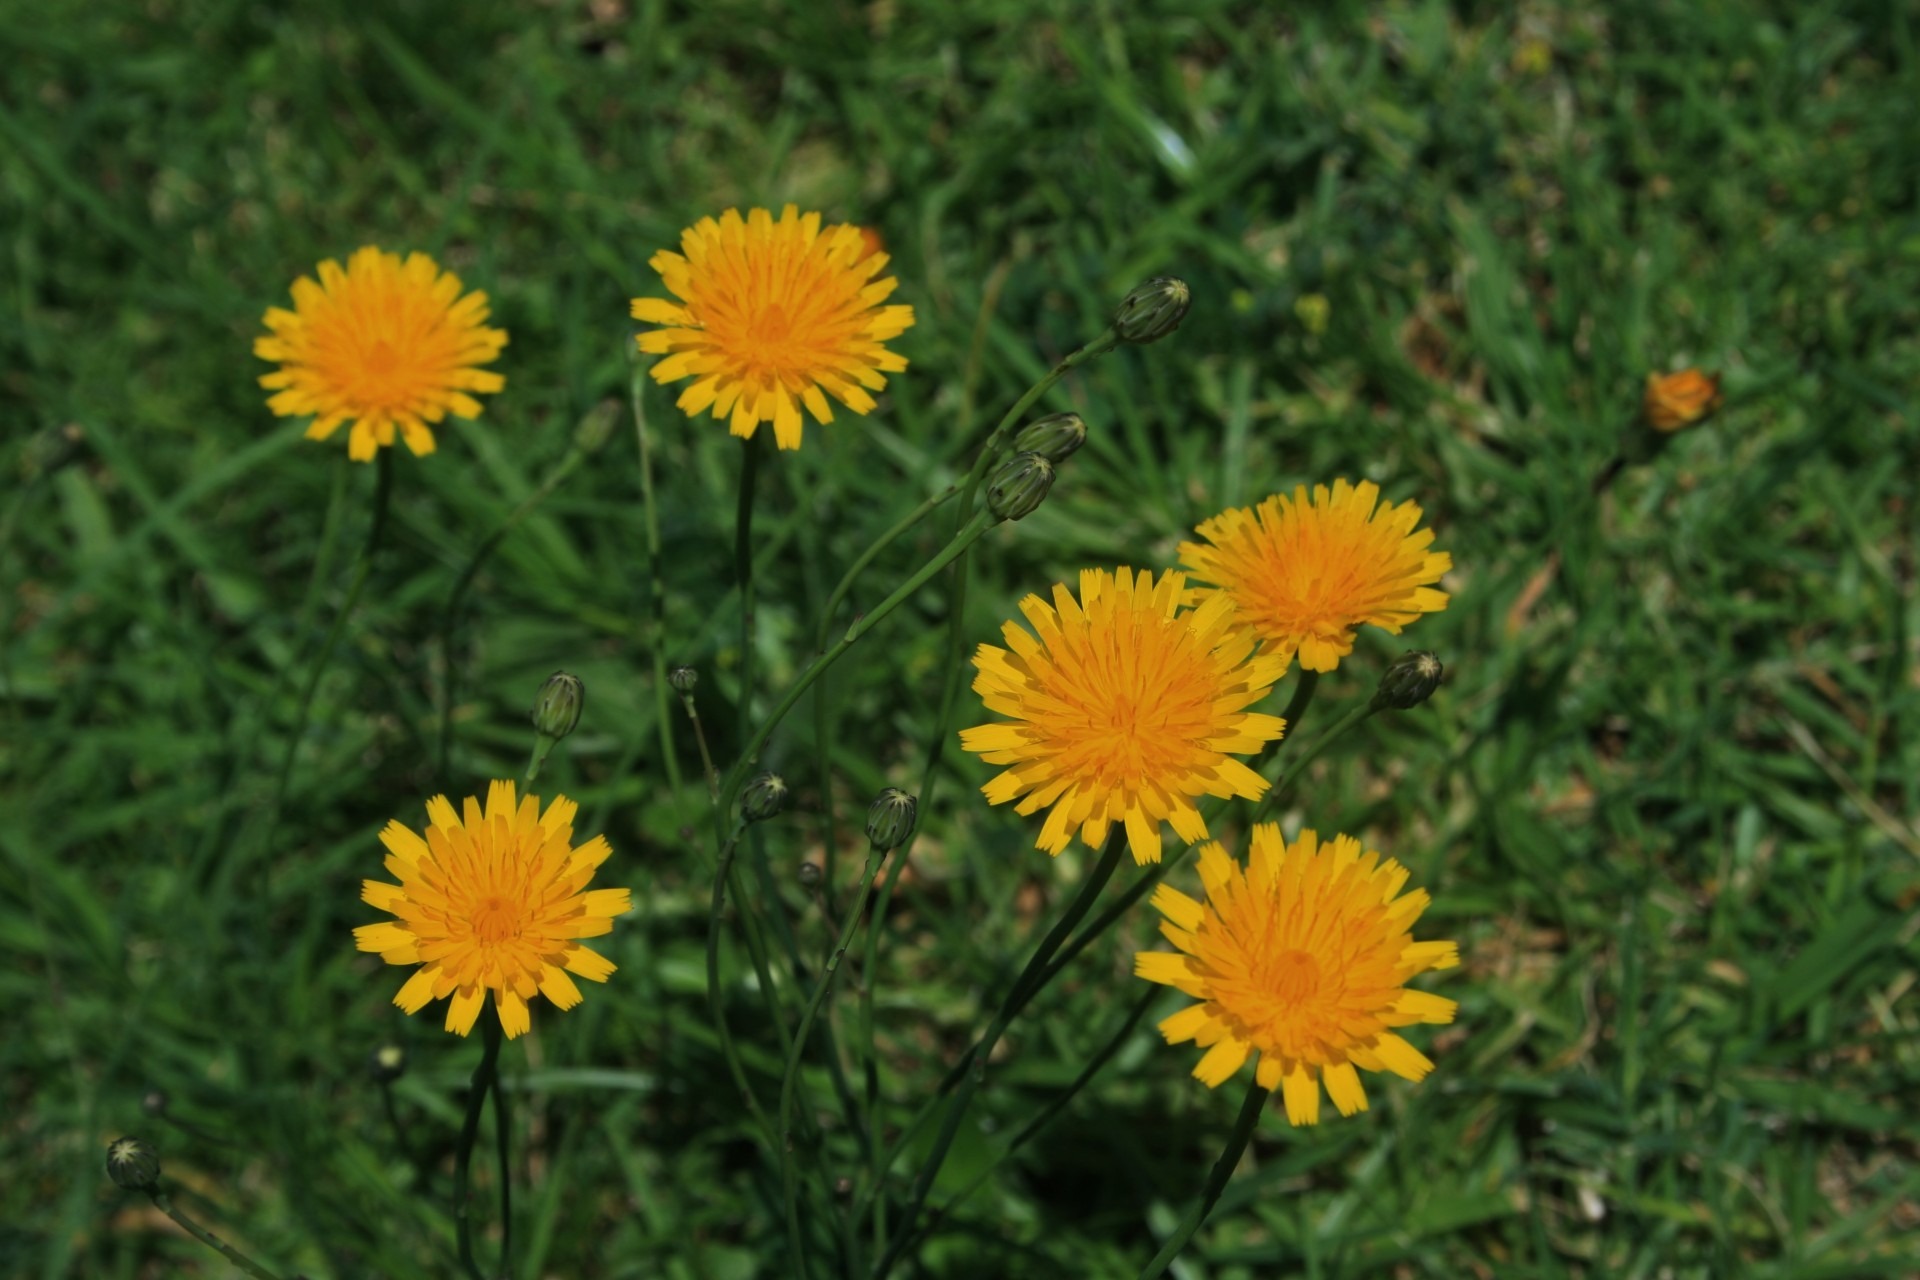
grass, plant, field, meadow, dandelion, prairie, round, flower, daisy, herb, small, botany, yellow, flora, wildflower, flowers, flowering plant, daisy family, calendula, veld, oxeye daisy, annual plant, land plant, chamaemelum nobile, marguerite daisy, blanket flowers